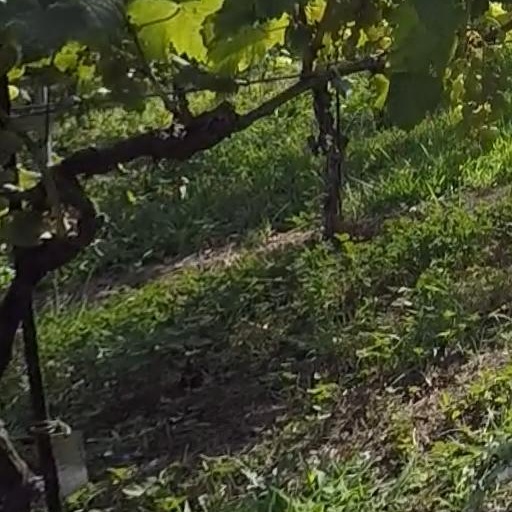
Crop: grape